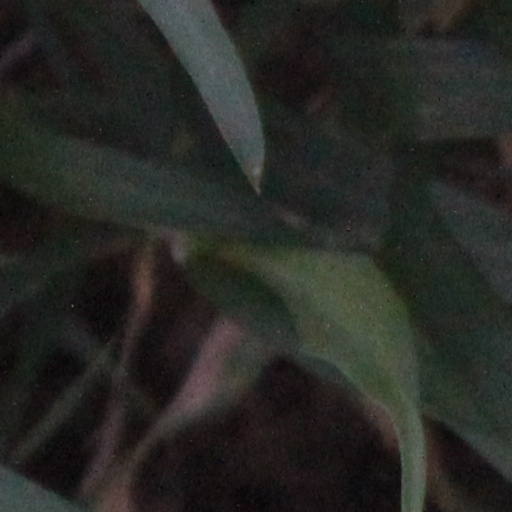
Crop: wheat